Hu Xingdou

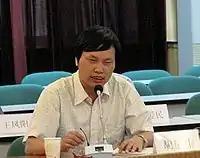
Hu Xingdou

Hu Xingdou(胡星斗) (born 1962) is a Chinese economist. He is a professor of economics at Beijing Institute of Technology, and is the founder of China Studies (Sinology) as well as various schools and 100 teaching posts and business management to guide the work of graduate students.